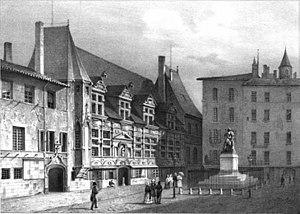
Album du Dauphiné - tome IV, litographie de Palais de Justice, Place St André, Grenoble
La famille Prudhomme de La Boussinière, anciennement Prudhomme, est originaire de Mareil-en-Champagne dans la Sarthe. Sa filiation suivie débute au XVIIᵉ siècle.